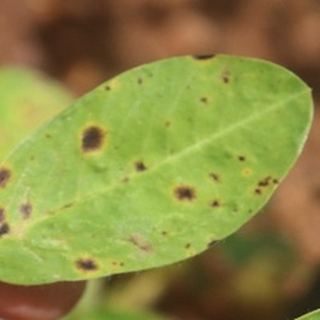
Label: groundnut_late_leaf_spot